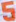
Number: 5